Old Chapel (Amherst, Massachusetts)

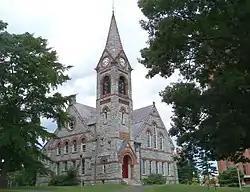
Old Chapel in 2013

Old Chapel, formerly known as the Old Chapel Library, is a former library on the campus of the University of Massachusetts Amherst that is on the National Register of Historic Places.